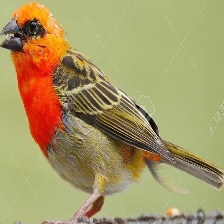
Species: RED FODY
Scientific name: FOUDIA MADAGASCARIENSIS